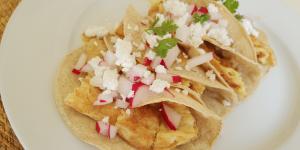
tacos rancheros